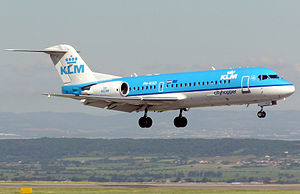
Fokker 70
Fokker 70 er et tomotoret jetfly der er udviklet og produceret af den hollandske flyproducent Fokker. Flyet har plads til omkring 80 passagerer i den europæiske version, og er en mindre model af typen Fokker 100. Fra 1993 til 1997 blev der i alt produceret 48 eksemplarer af typen.